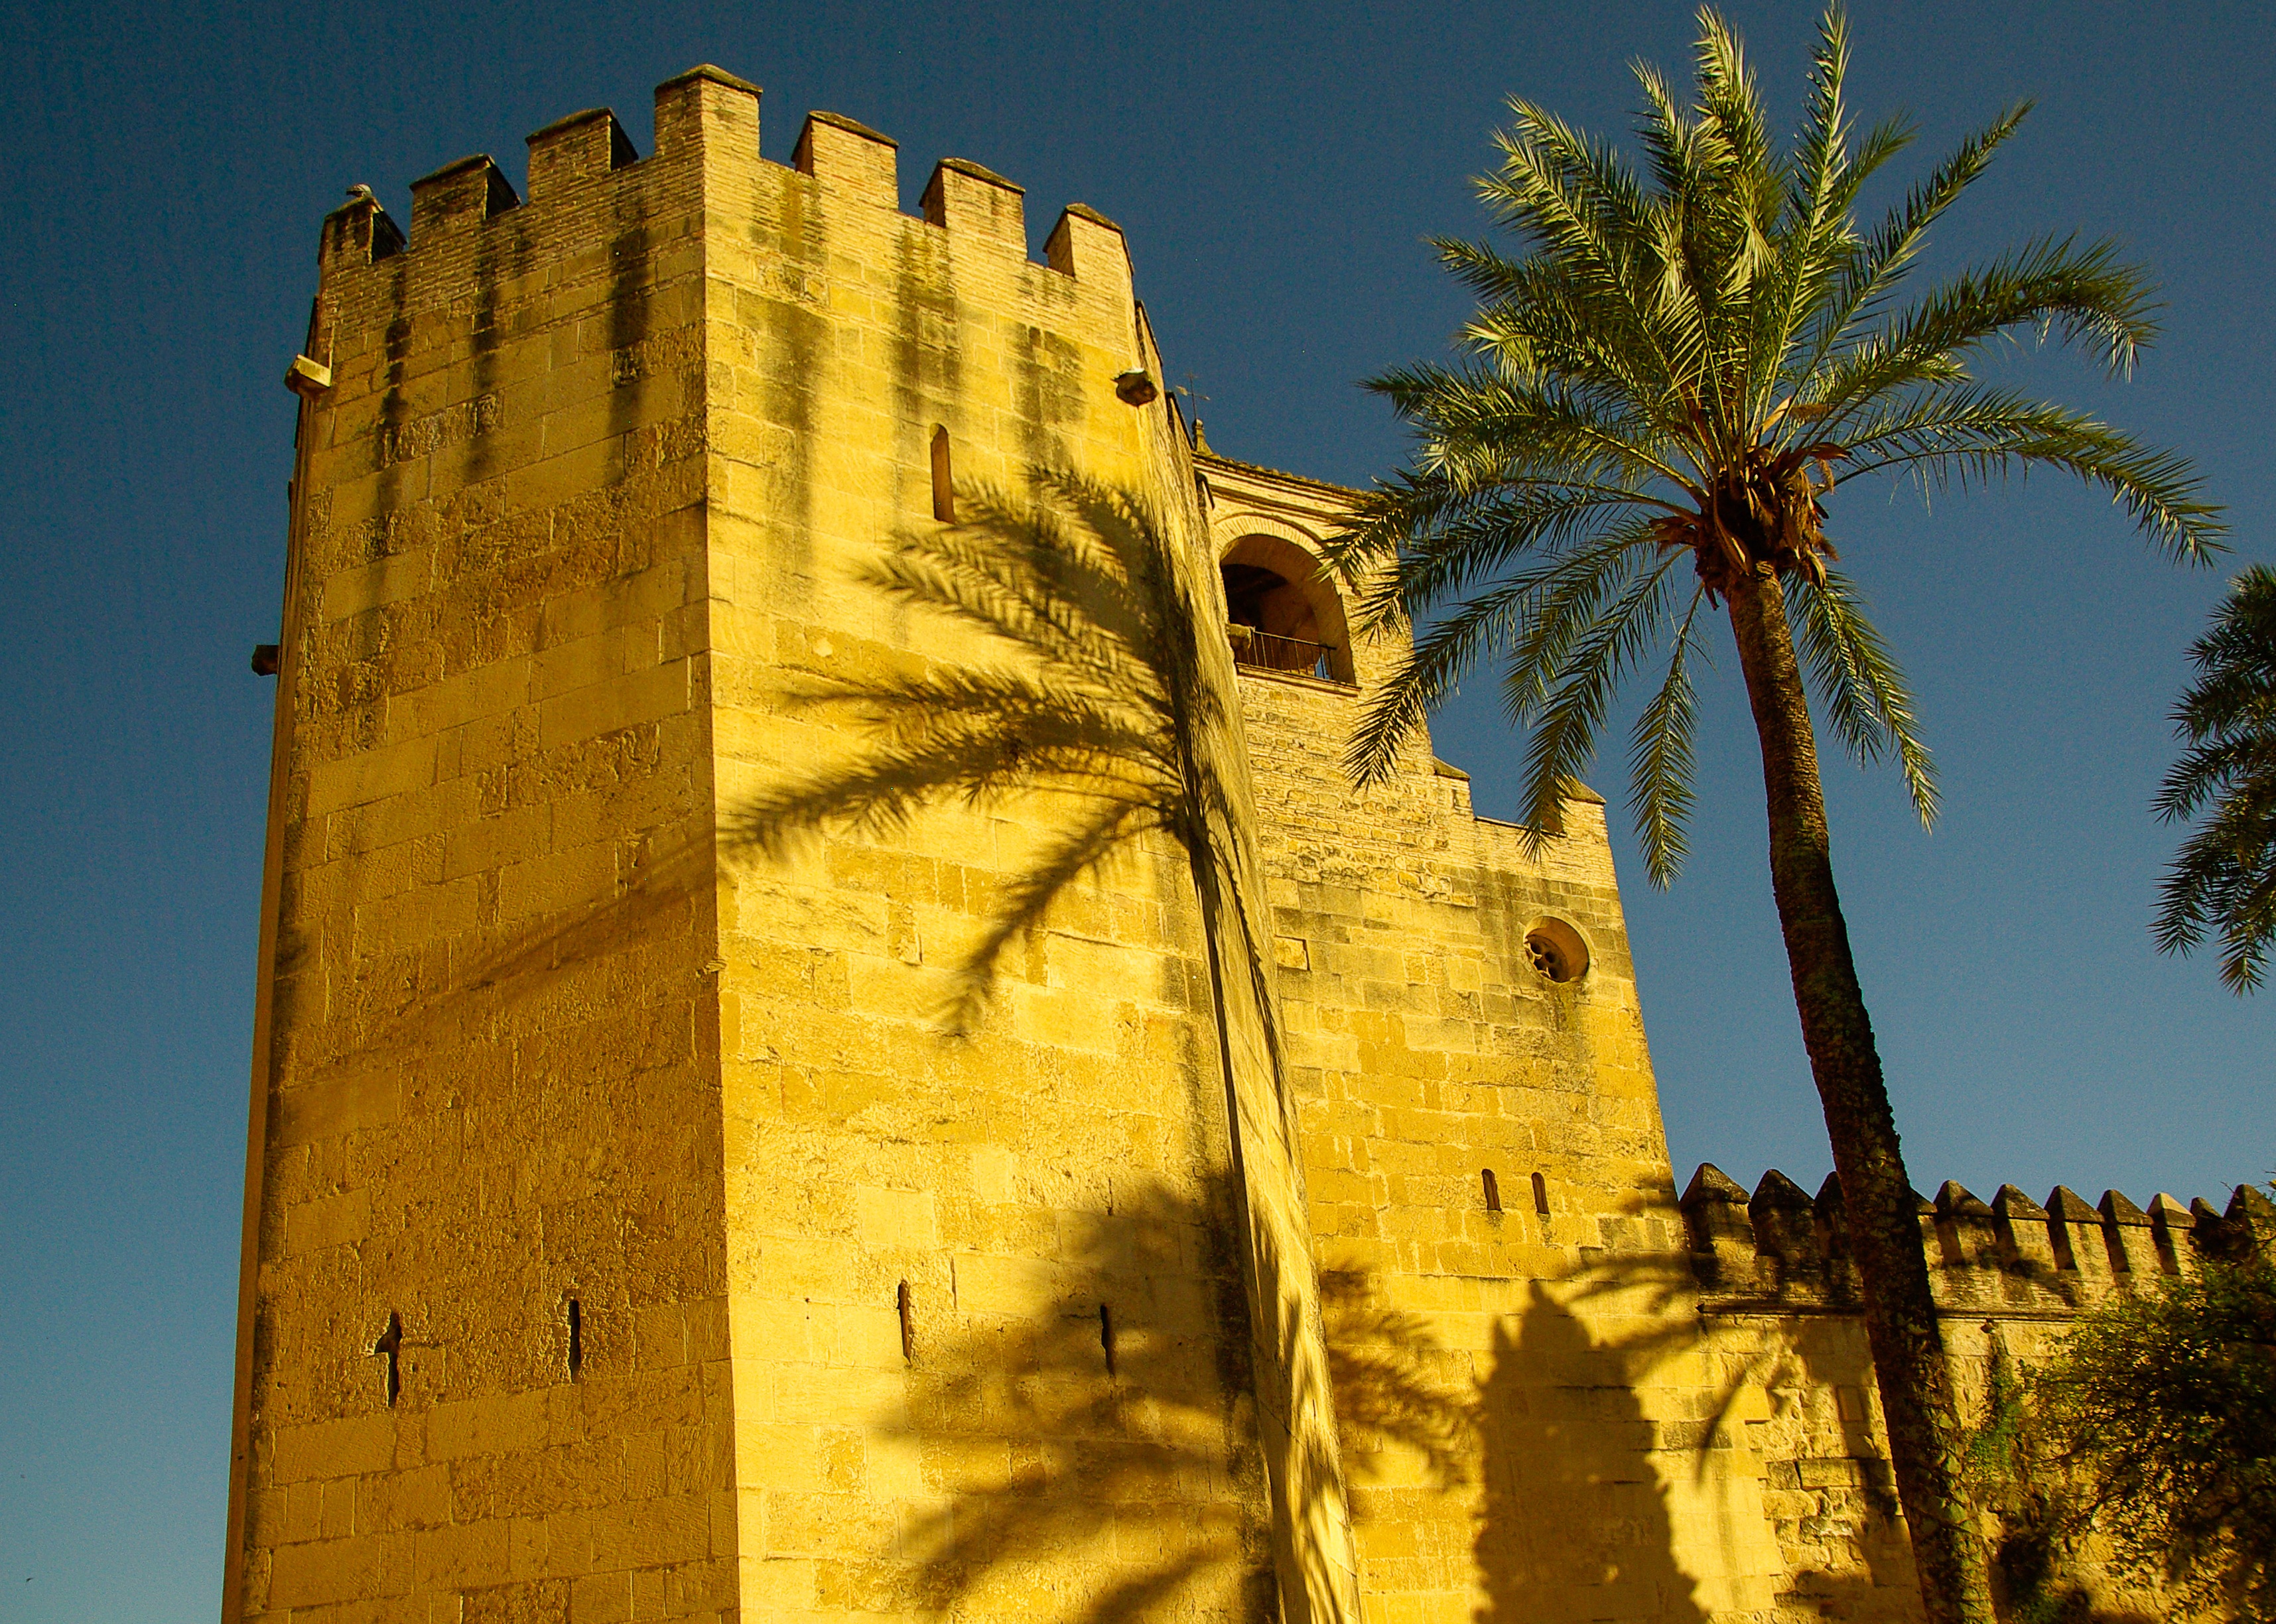
tree, sky, tower, landmark, temple, ruins, andalusia, palm trees, cordoba, ramparts, tours, ancient history, woody plant, arecales